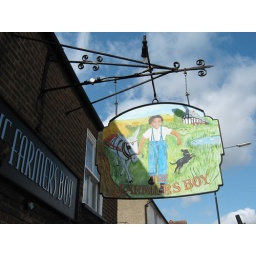
Just love this sign at The Farmer's Boy in St Albans, home of the Verulam brewery.